Shankar (actor)

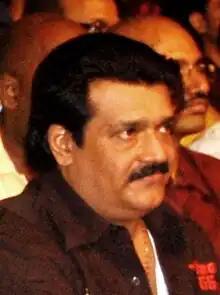

Shanker Panicker, better known as Shankar, is an Indian film and television actor, film director and producer, known for his work in Malayalam and Tamil films. He has acted in nearly 200 films and was a leading actor in Malayalam cinema and Tamil cinema in the 1980s and early 90s. Shankar's debut Tamil film, "Oru Thalai Ragam," and Malayalam debut, "Manjil Virinja Pookkal," completed theatrical runs of 365 and 250 days respectively. Later, he became a director and producer, while continuing to act, from late 90s to present.